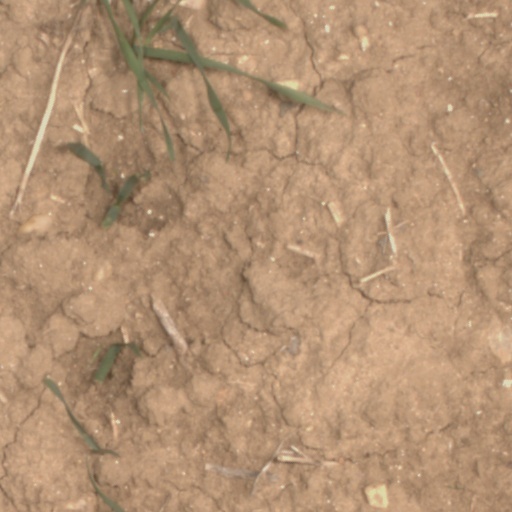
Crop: wheat